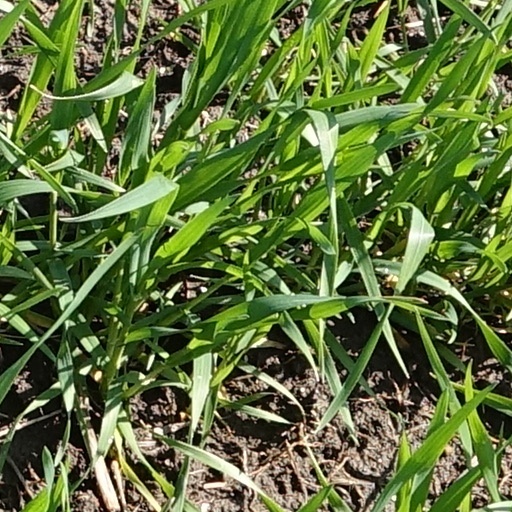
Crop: wheat